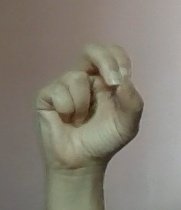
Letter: gaaf